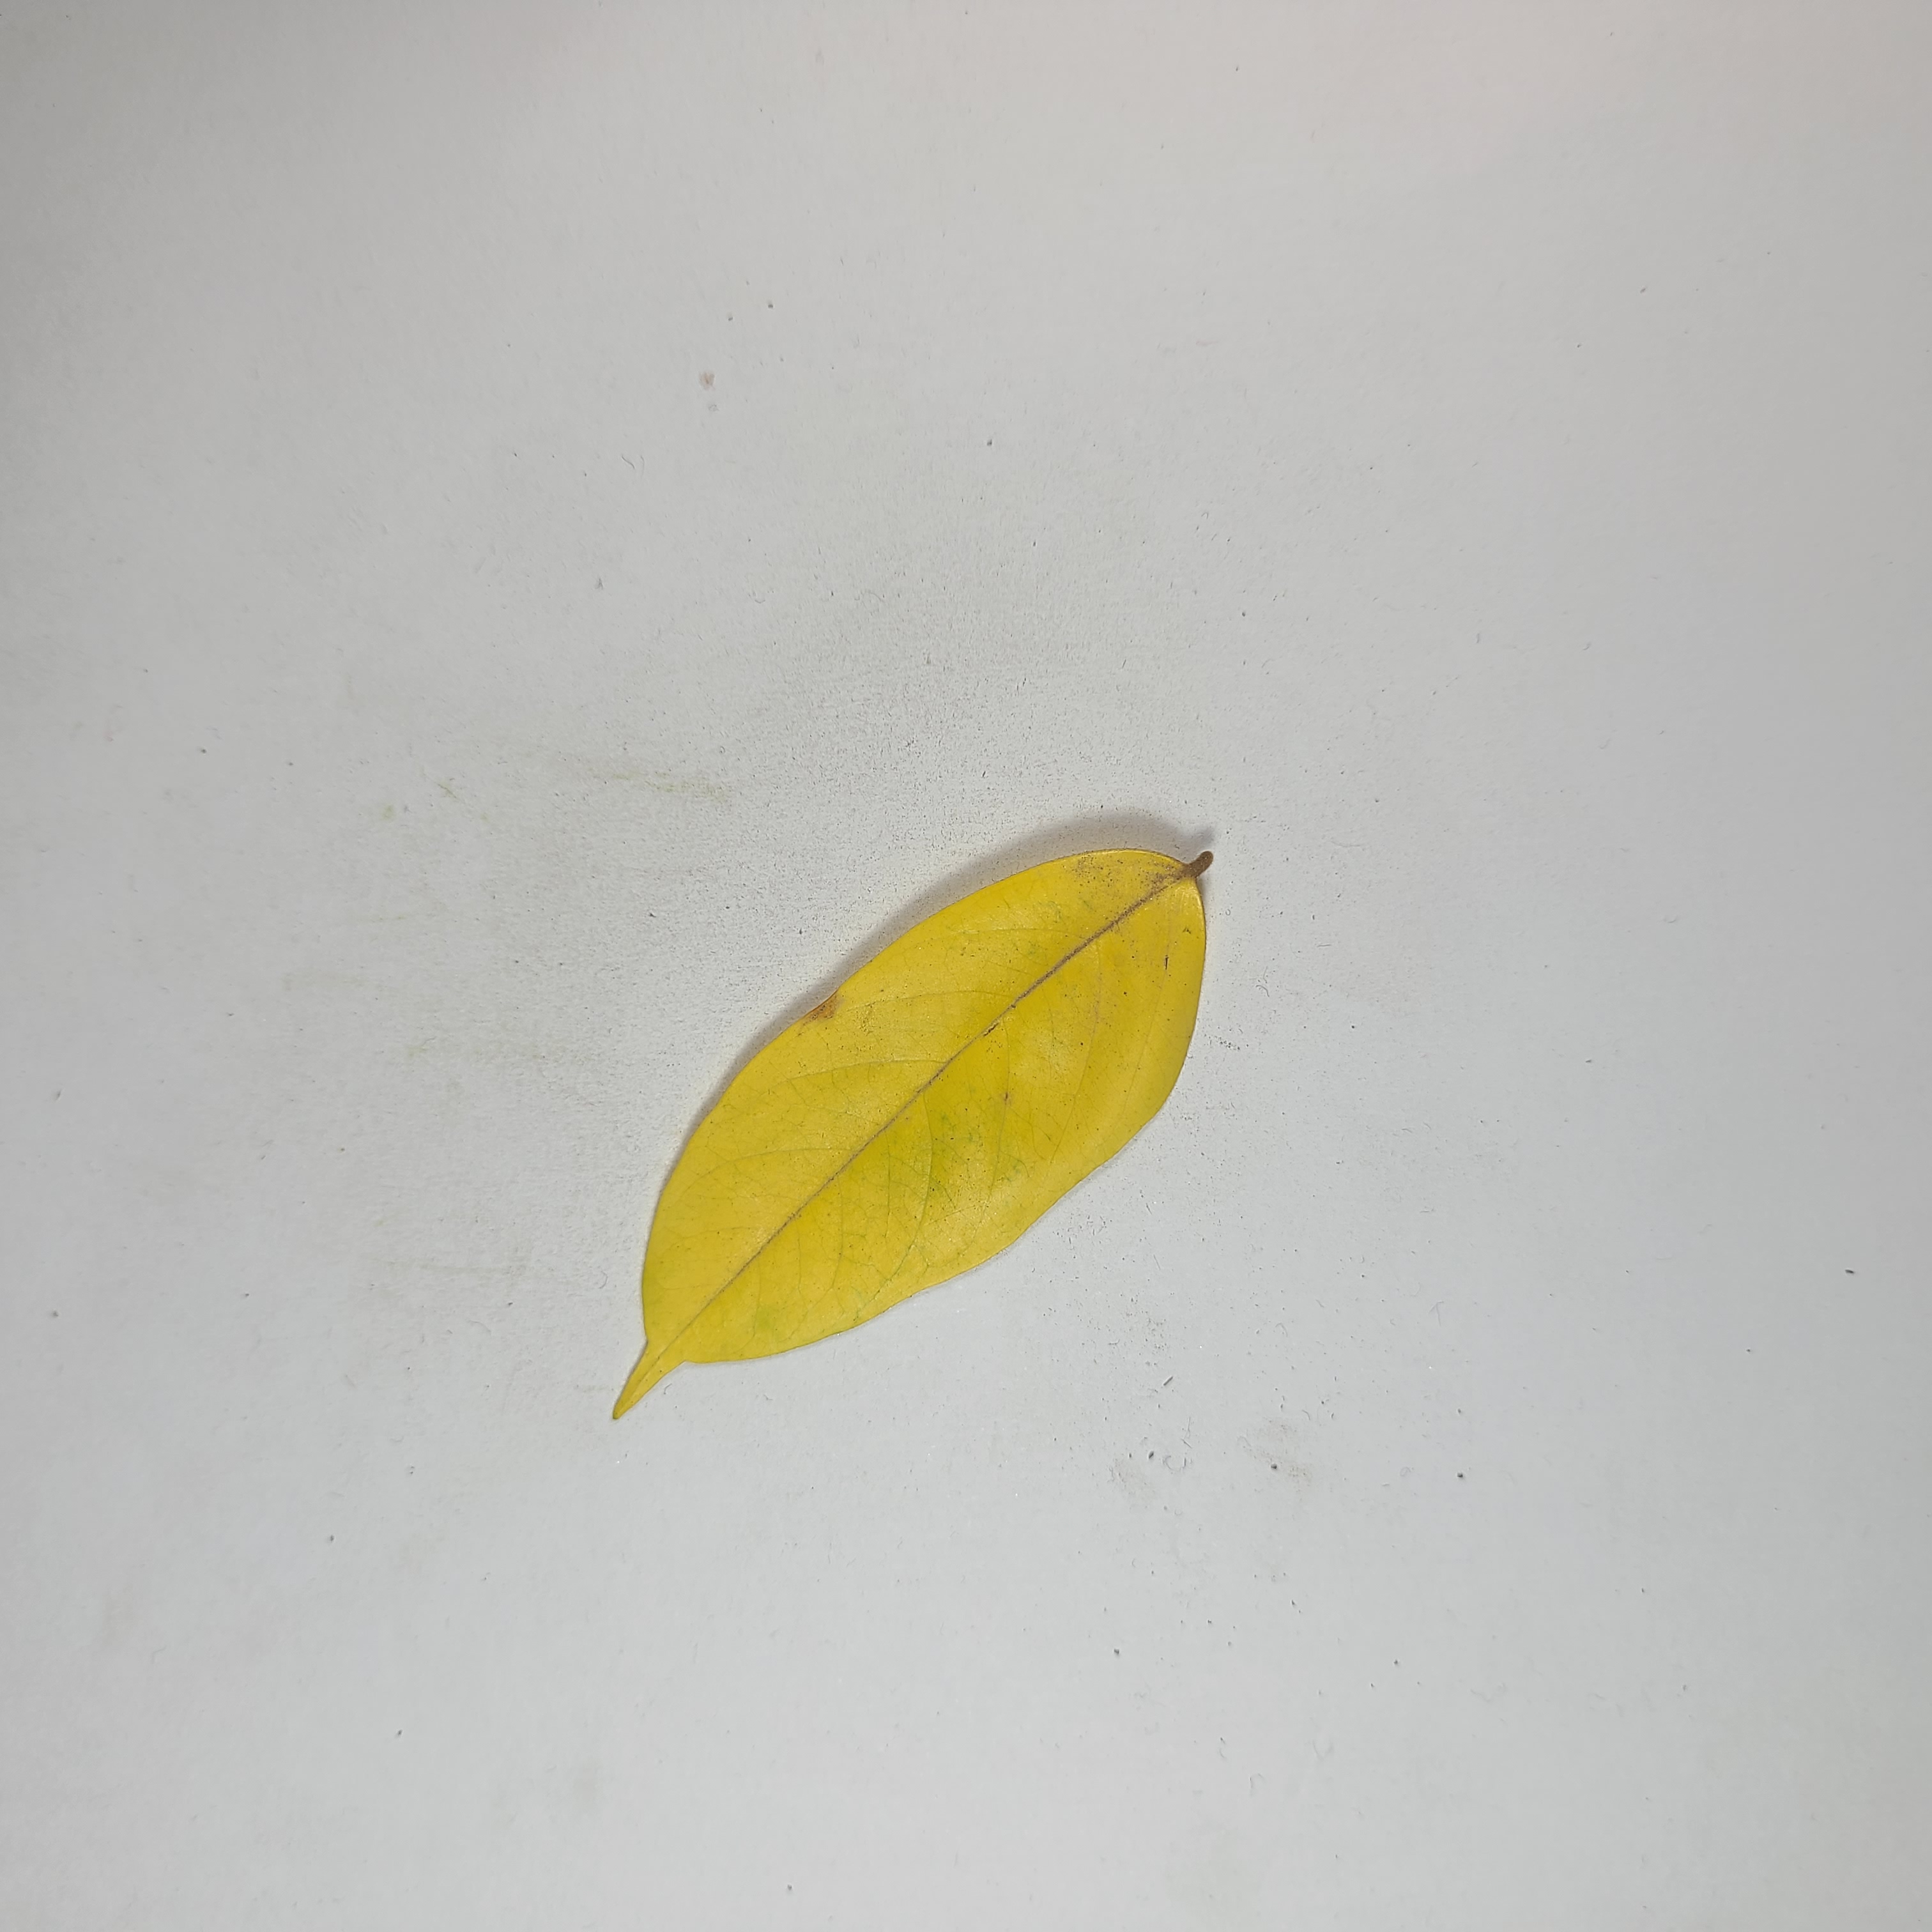
Label: Yellow Leaves